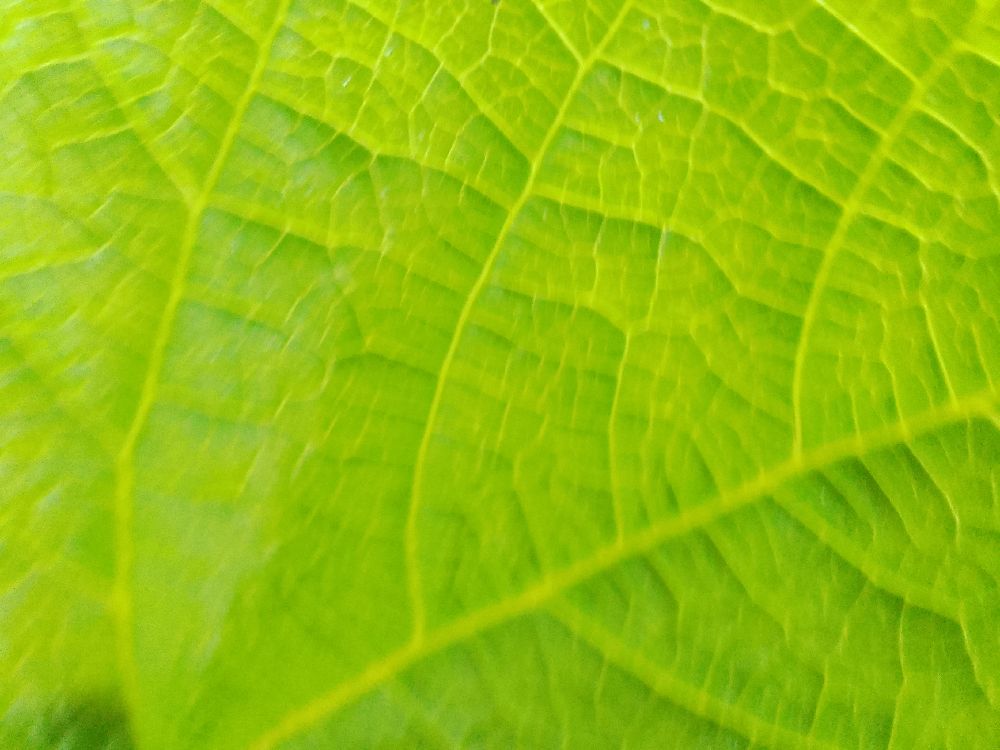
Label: healthy